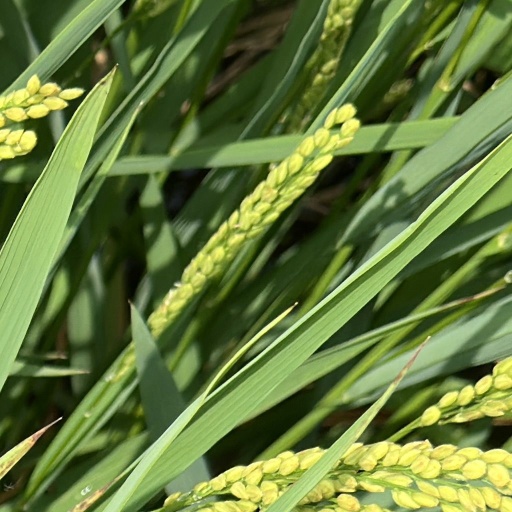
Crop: rice